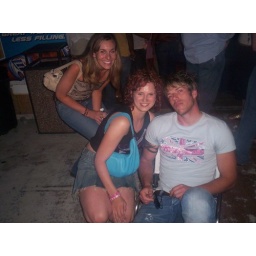
using her free chair to reel in male models